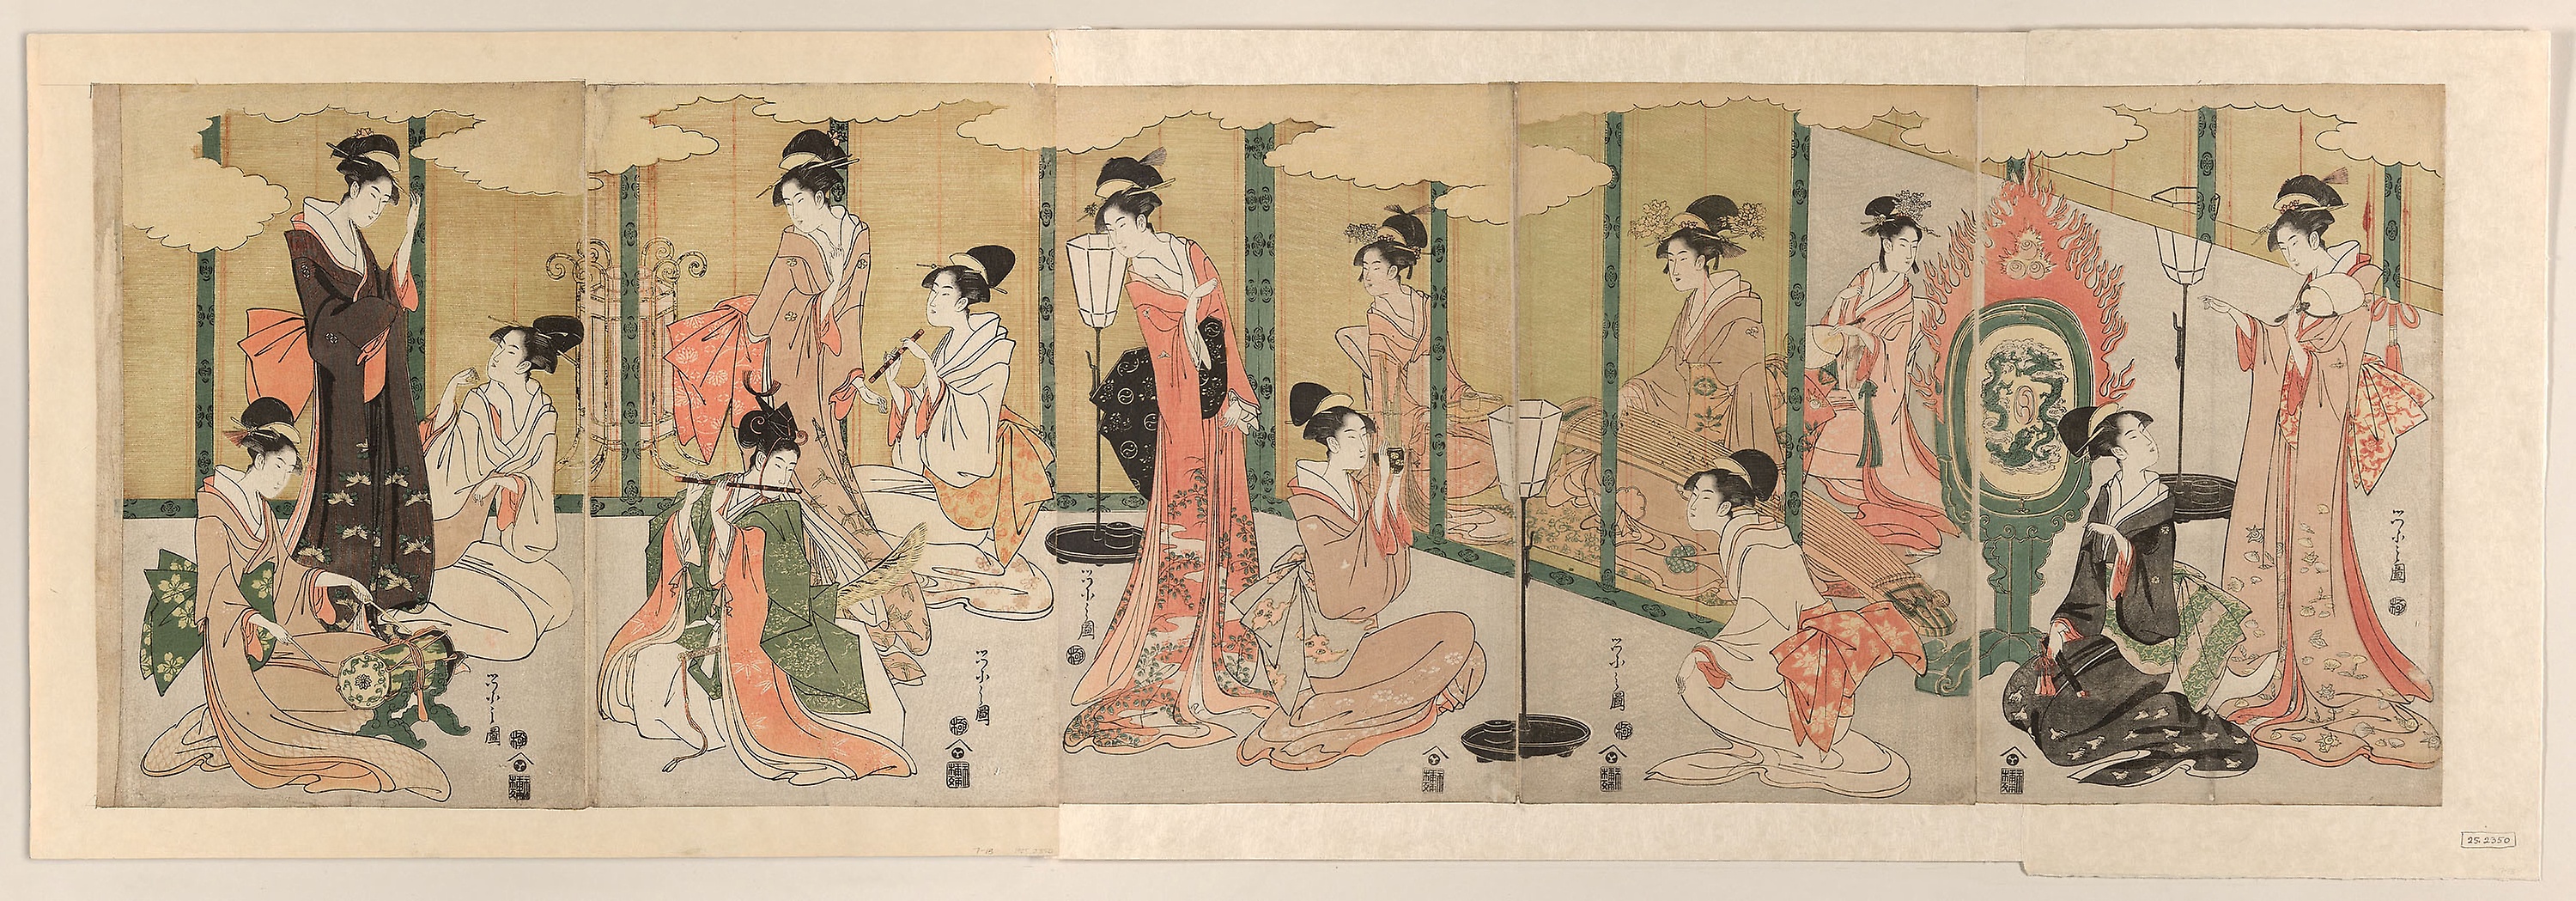
art, painting, textile, illustration, modern art, visual arts, tapestry